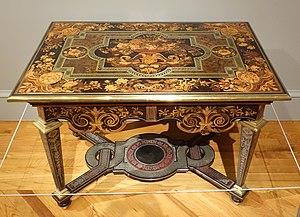
André-Charles Boulle, né le 10 novembre 1642 à Paris, mort le 29 février 1732 dans la même ville, est un ébéniste, fondeur, ciseleur, doreur, et dessinateur français des XVIIᵉ et XVIIIᵉ siècles. Ébéniste du roi, il fut le premier de son temps à appliquer du bronze doré à l'ébénisterie. Principal ébéniste de son siècle, sa longévité et son succès auprès de ses contemporains expliquent la profusion de ses œuvres.
L'armoire aux perroquets est une armoire à décor de marqueterie florale réalisée par l'ébéniste André-Charles Boulle entre 1680/1690-1700 et conservée au musée du Louvre.
Le Style Louis XIV est un style d'ameublement couvrant plus ou moins la période du règne de Louis XIV.